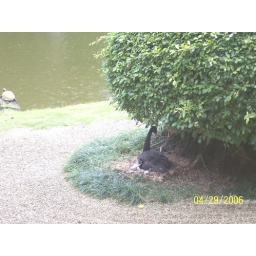
Also black swan on her eggs in garden